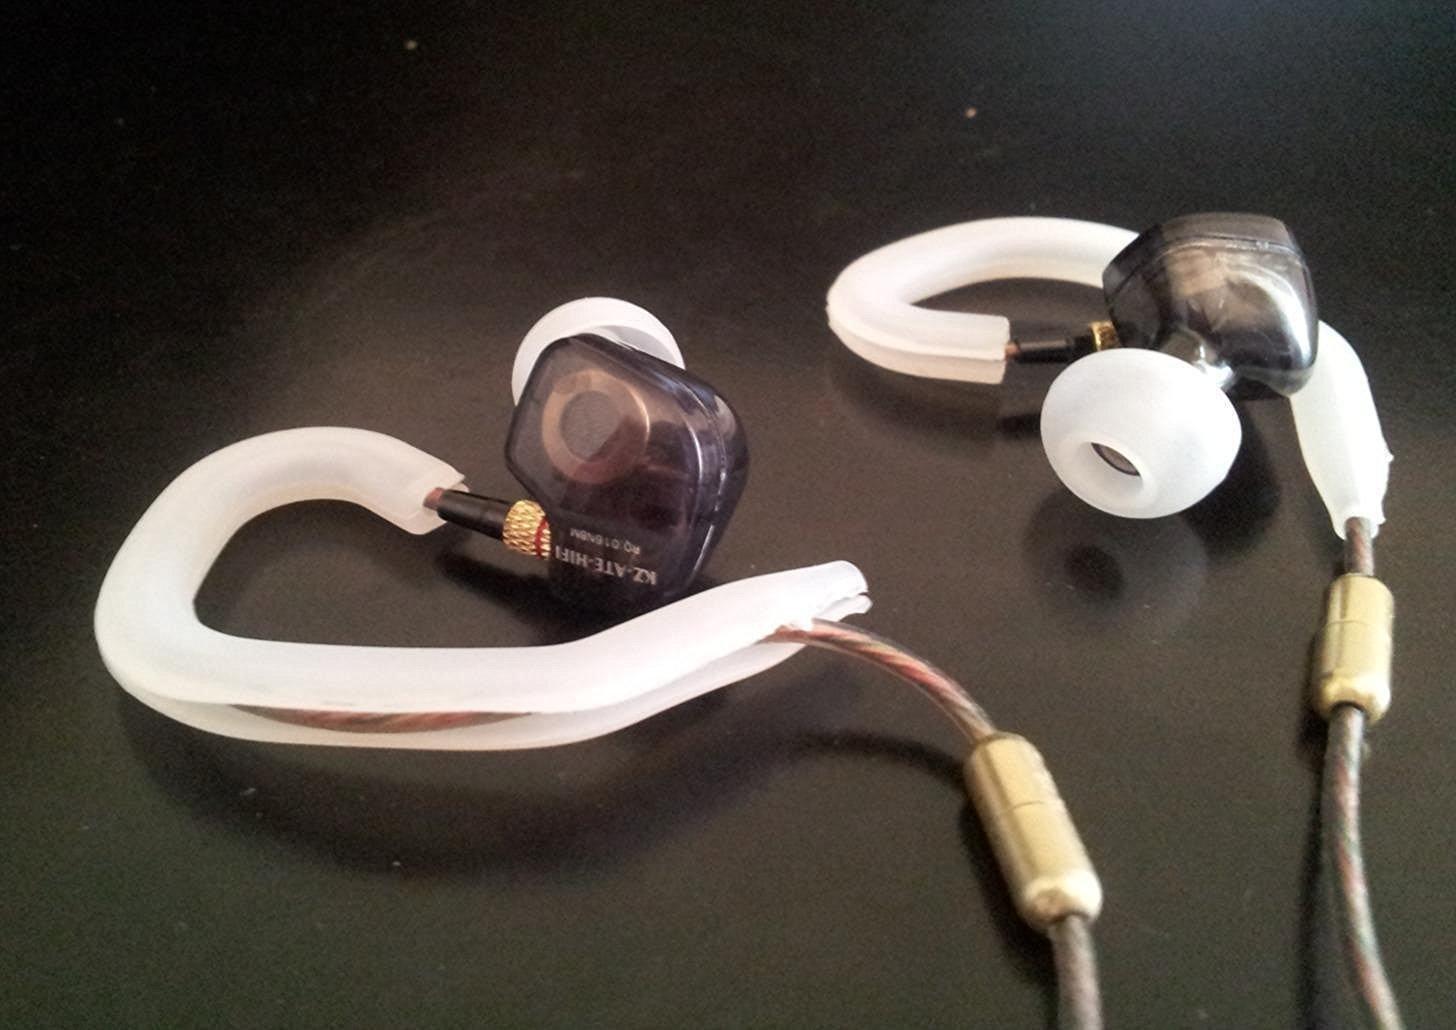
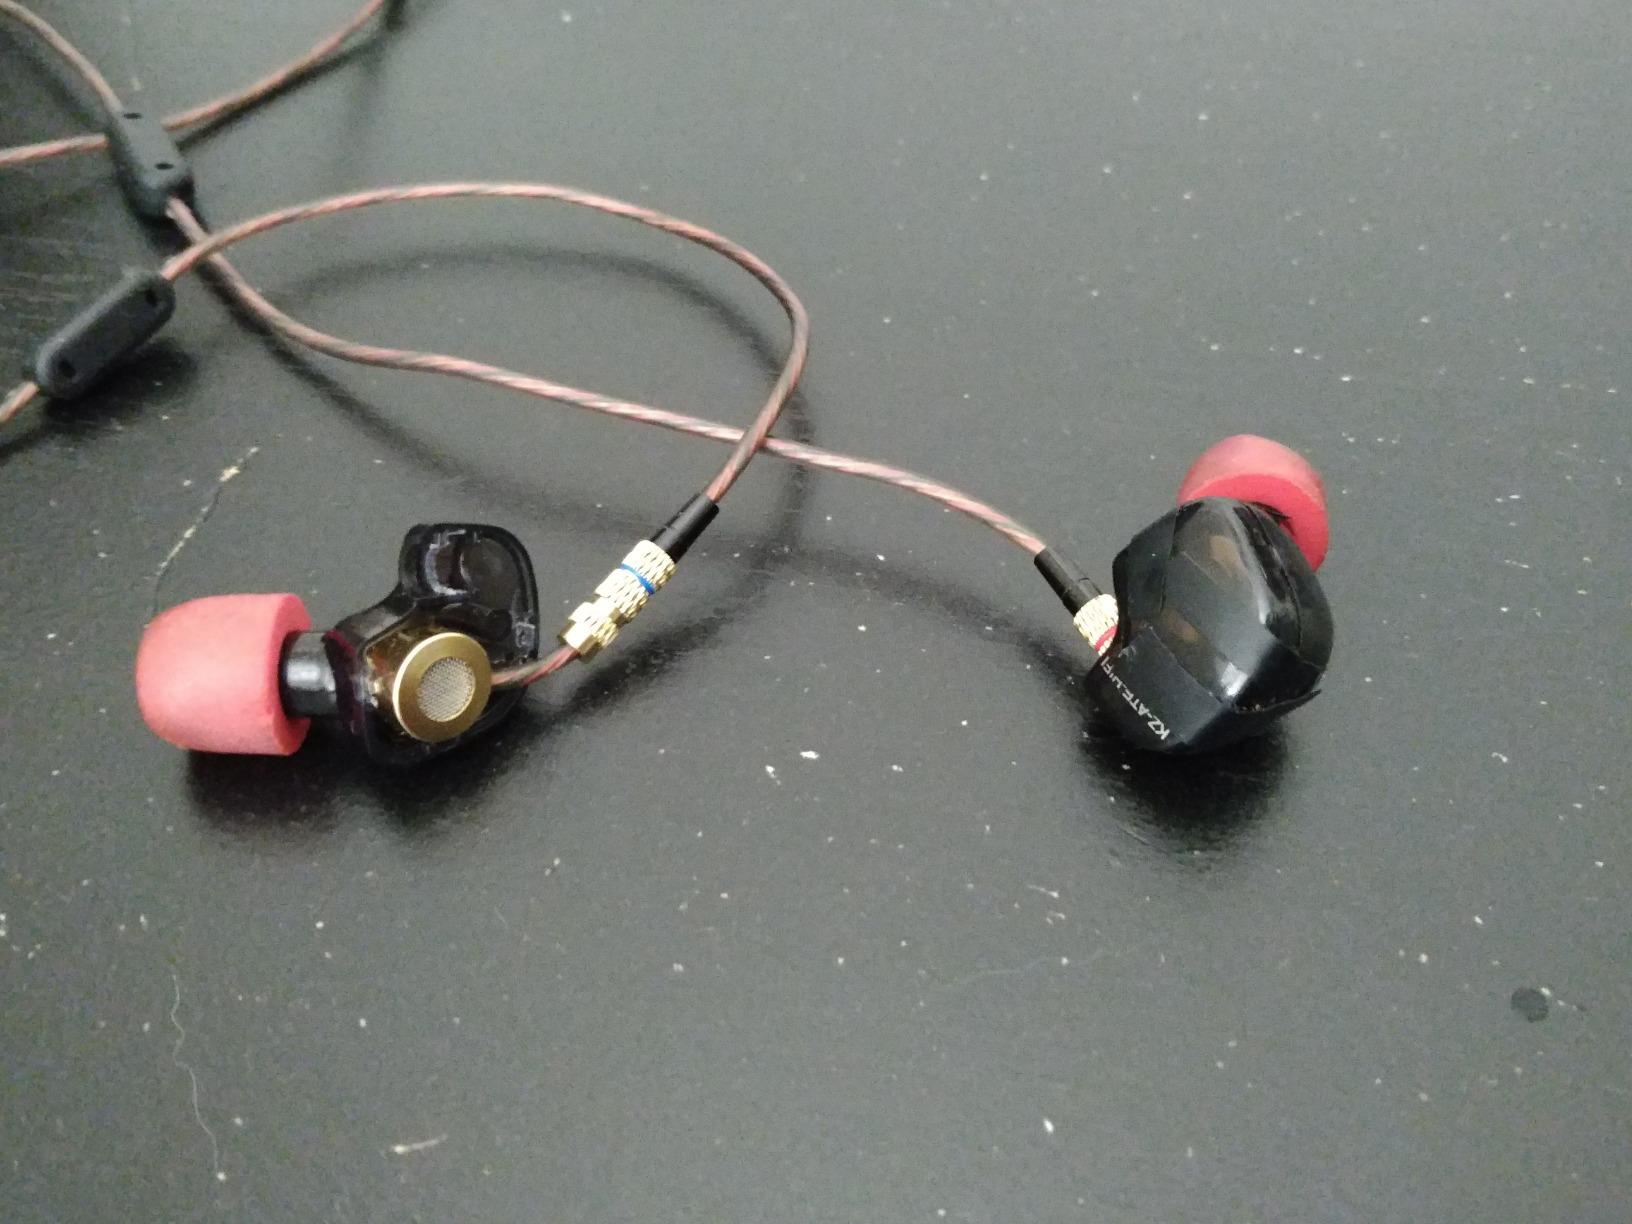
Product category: headphones
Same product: yes